Voorpost

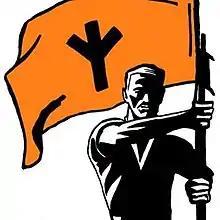
Voorpost logo

Voorpost ("outpost, picket") is an ethno-nationalist ("volksnationalist") group founded in Flanders, Belgium, by Karel Dillen in 1976 as a splinter from the Volksunie. Voorpost pursues the irredentist ideal of a Greater Netherlands, a nation state that would unite all Dutch-speaking territories in Europe. It is active in Belgium, the Netherlands and South Africa. The organisation has staged rallies on various topics, against Islam, leftist organizations, drugs, and socialism.